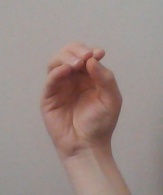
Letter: ha